Aleksei Baksov

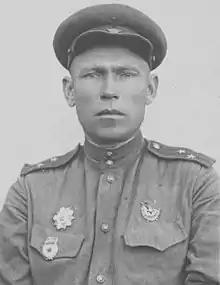
Baksov, c. 1943

Aleksei Ivanovich Baksov (18 March 1907 – 26 November 1986) was a Soviet Army colonel general and a Hero of the Soviet Union.